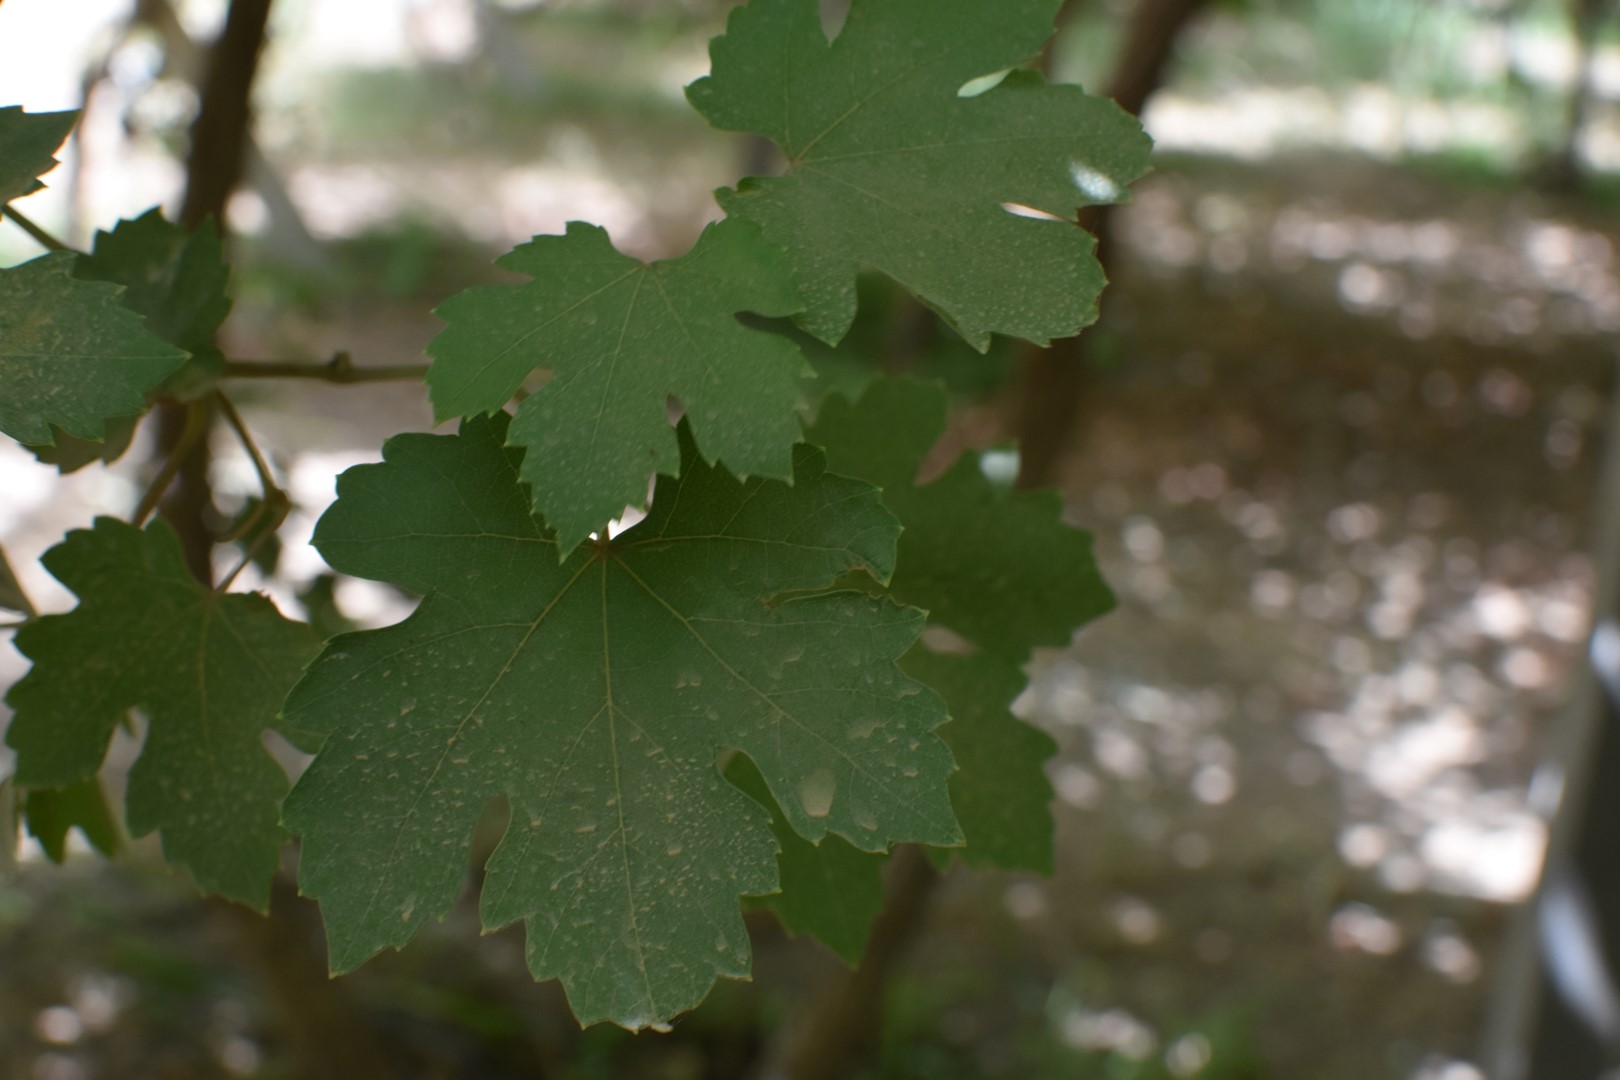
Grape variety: Riasi